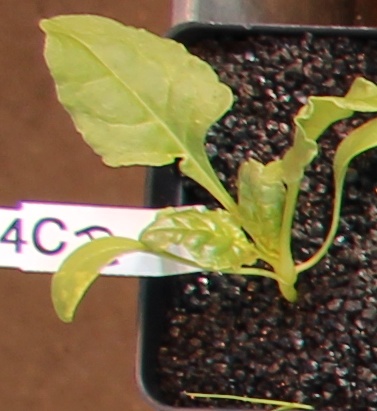
Label: Sugar beet